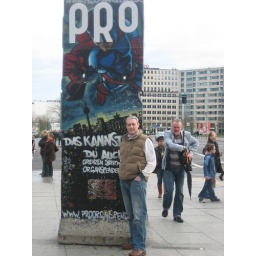
Random part of the wall in the street